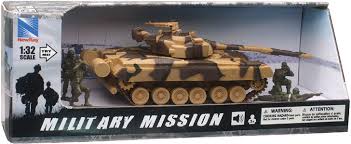
Label: Tank